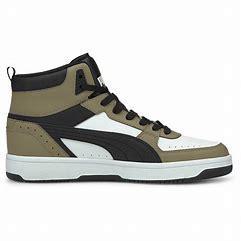
Brand: Puma
Model: Rebound Joy